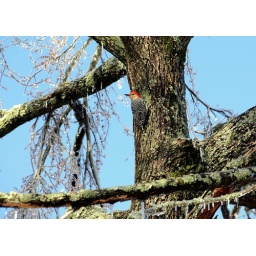
Taken in my front yard.... spotted this bird on my battered tree. Lost more limbs in this ice storm.